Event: Nepal Earthquake
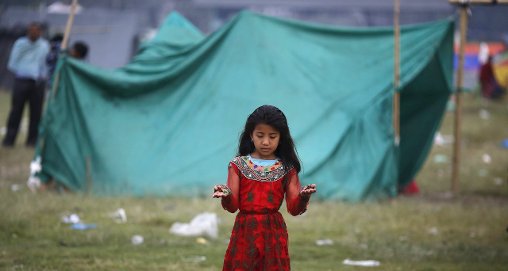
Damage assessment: no_damage